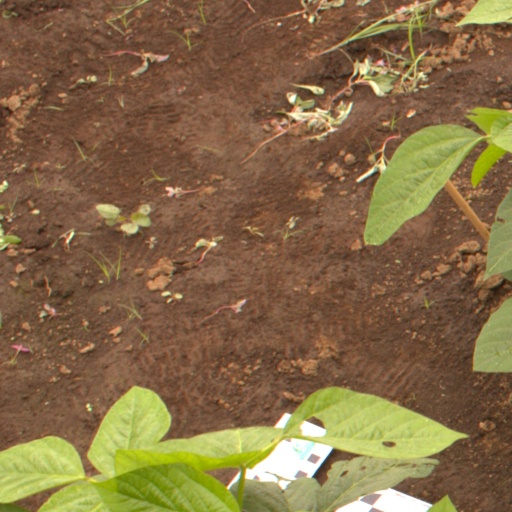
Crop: soybean